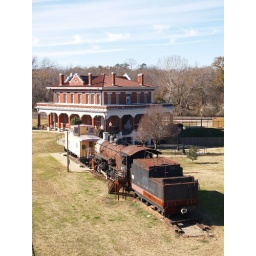
Marshall Texas Old Historic Small Town in 2011 Rail road depot with train and caboose Roads Building Signs Architecture